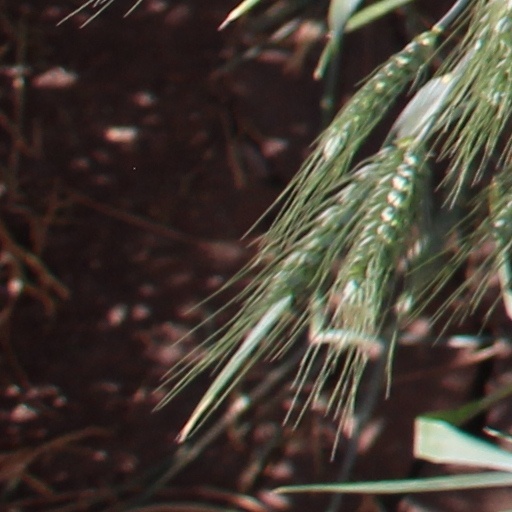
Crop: wheat